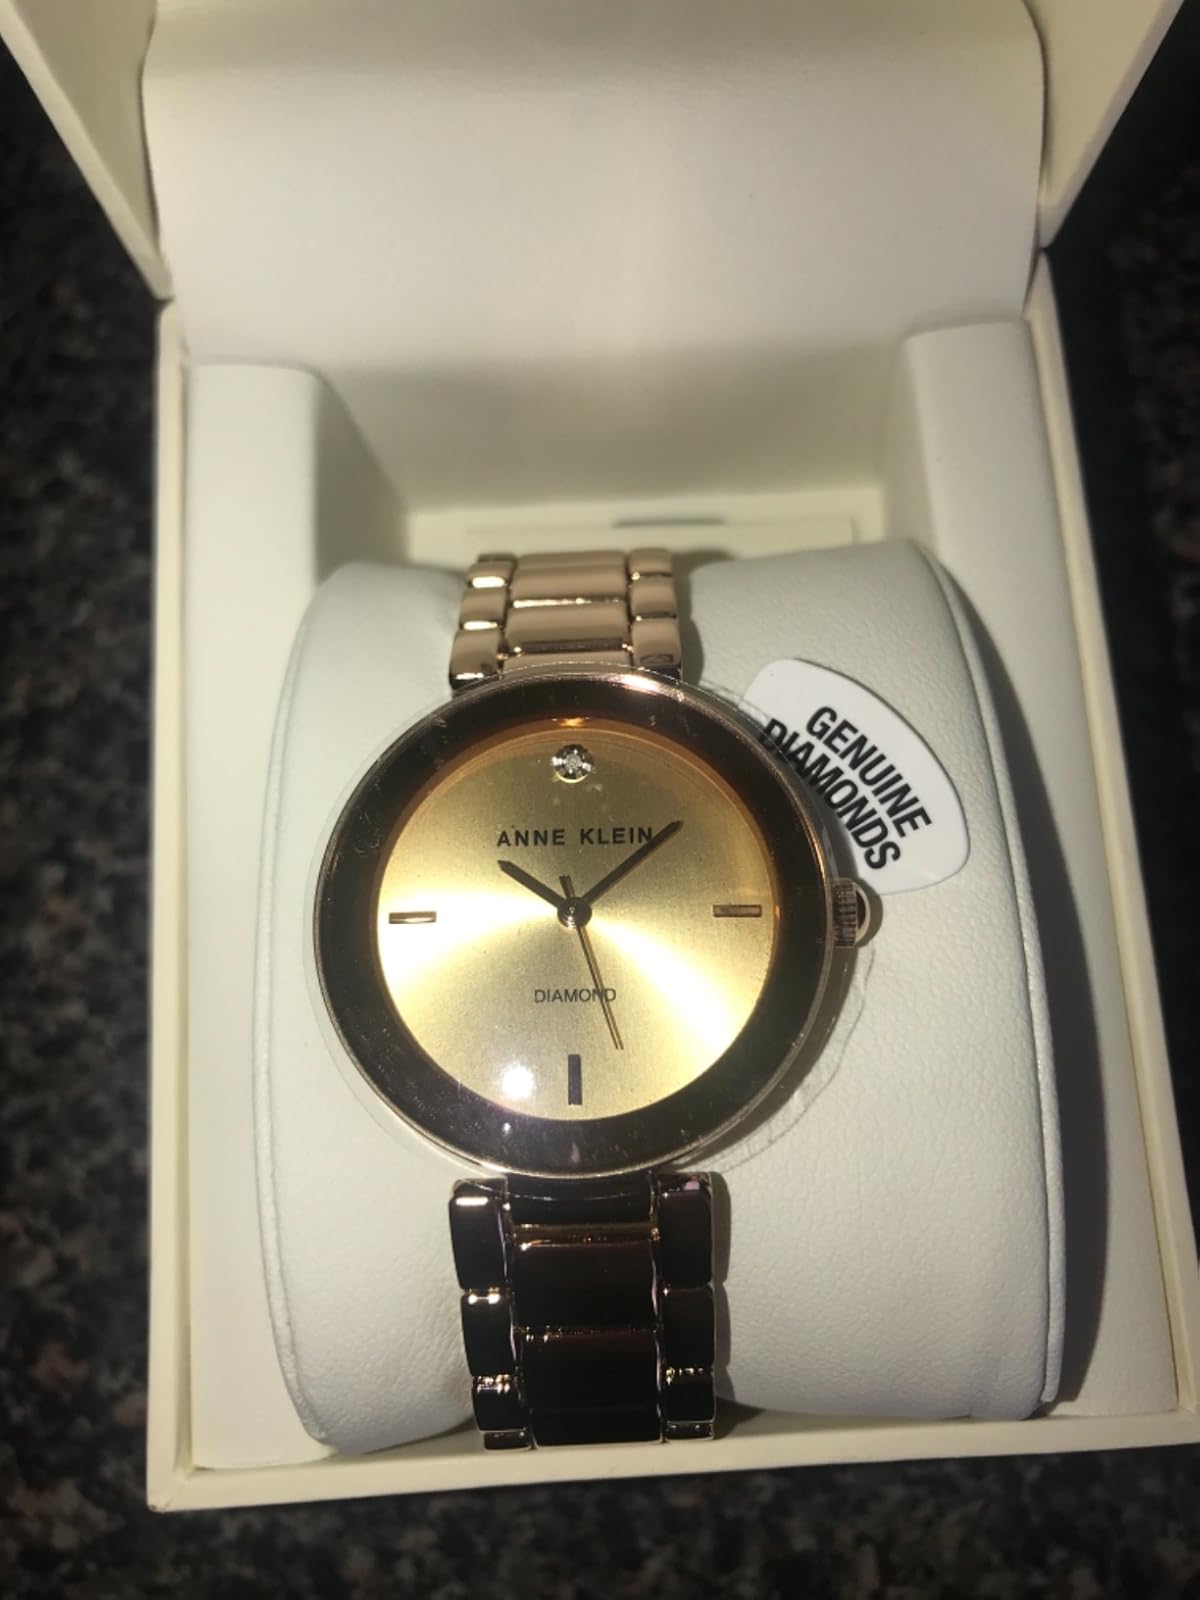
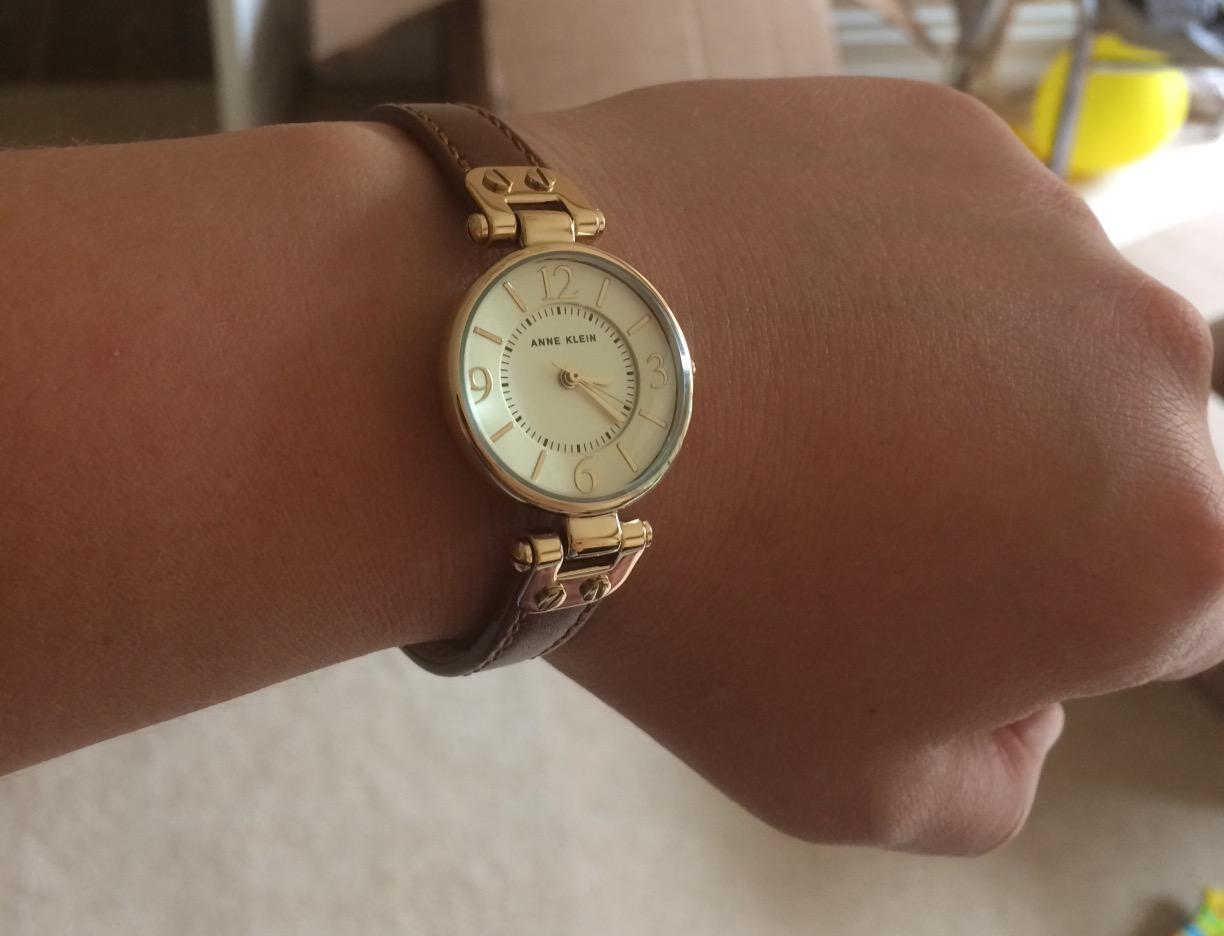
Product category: accessories_watch
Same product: no